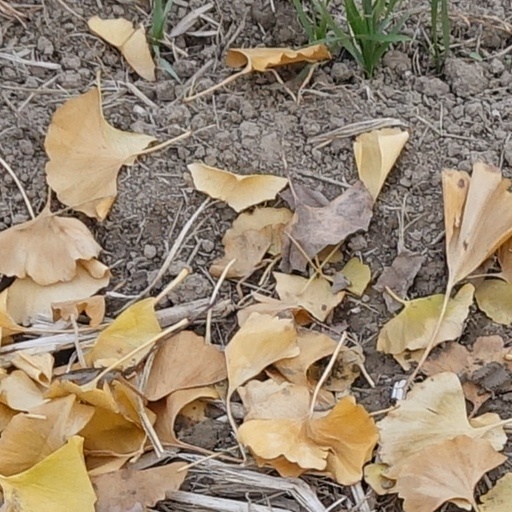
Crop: wheat